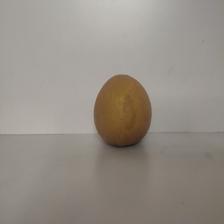
Size: Large